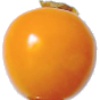
Label: physalis